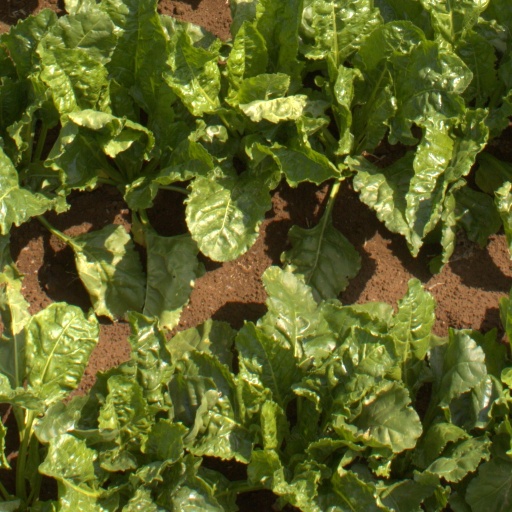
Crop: sugar beet